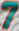
Number: 7